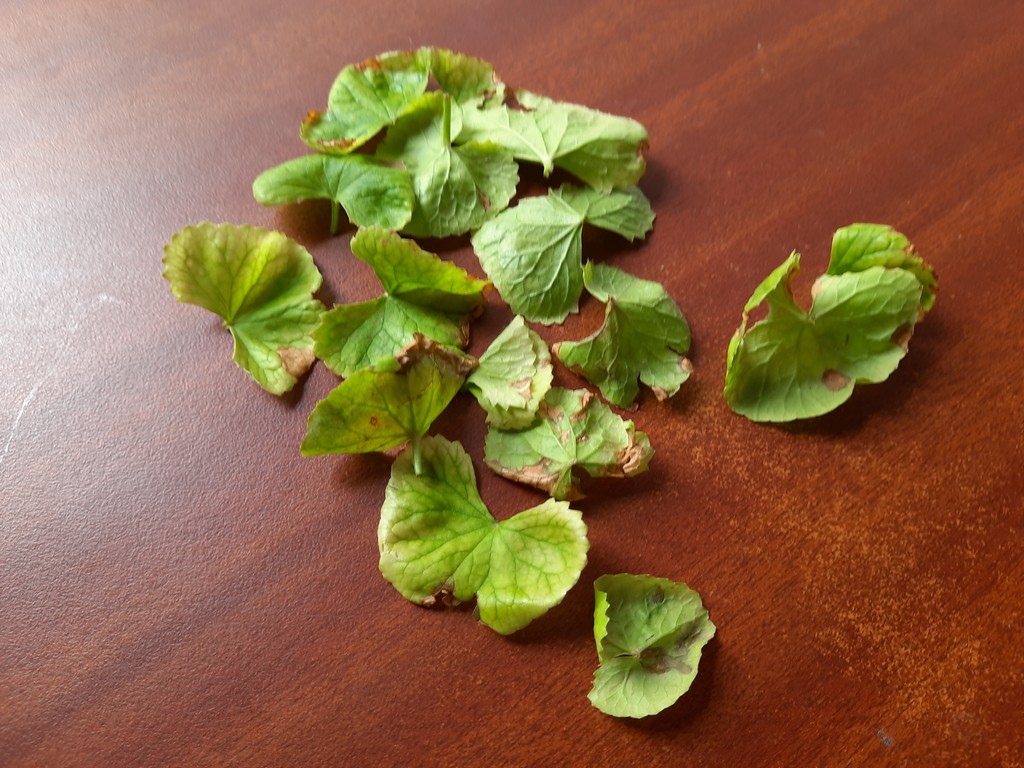
Label: Unhealthy